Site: brandenburg
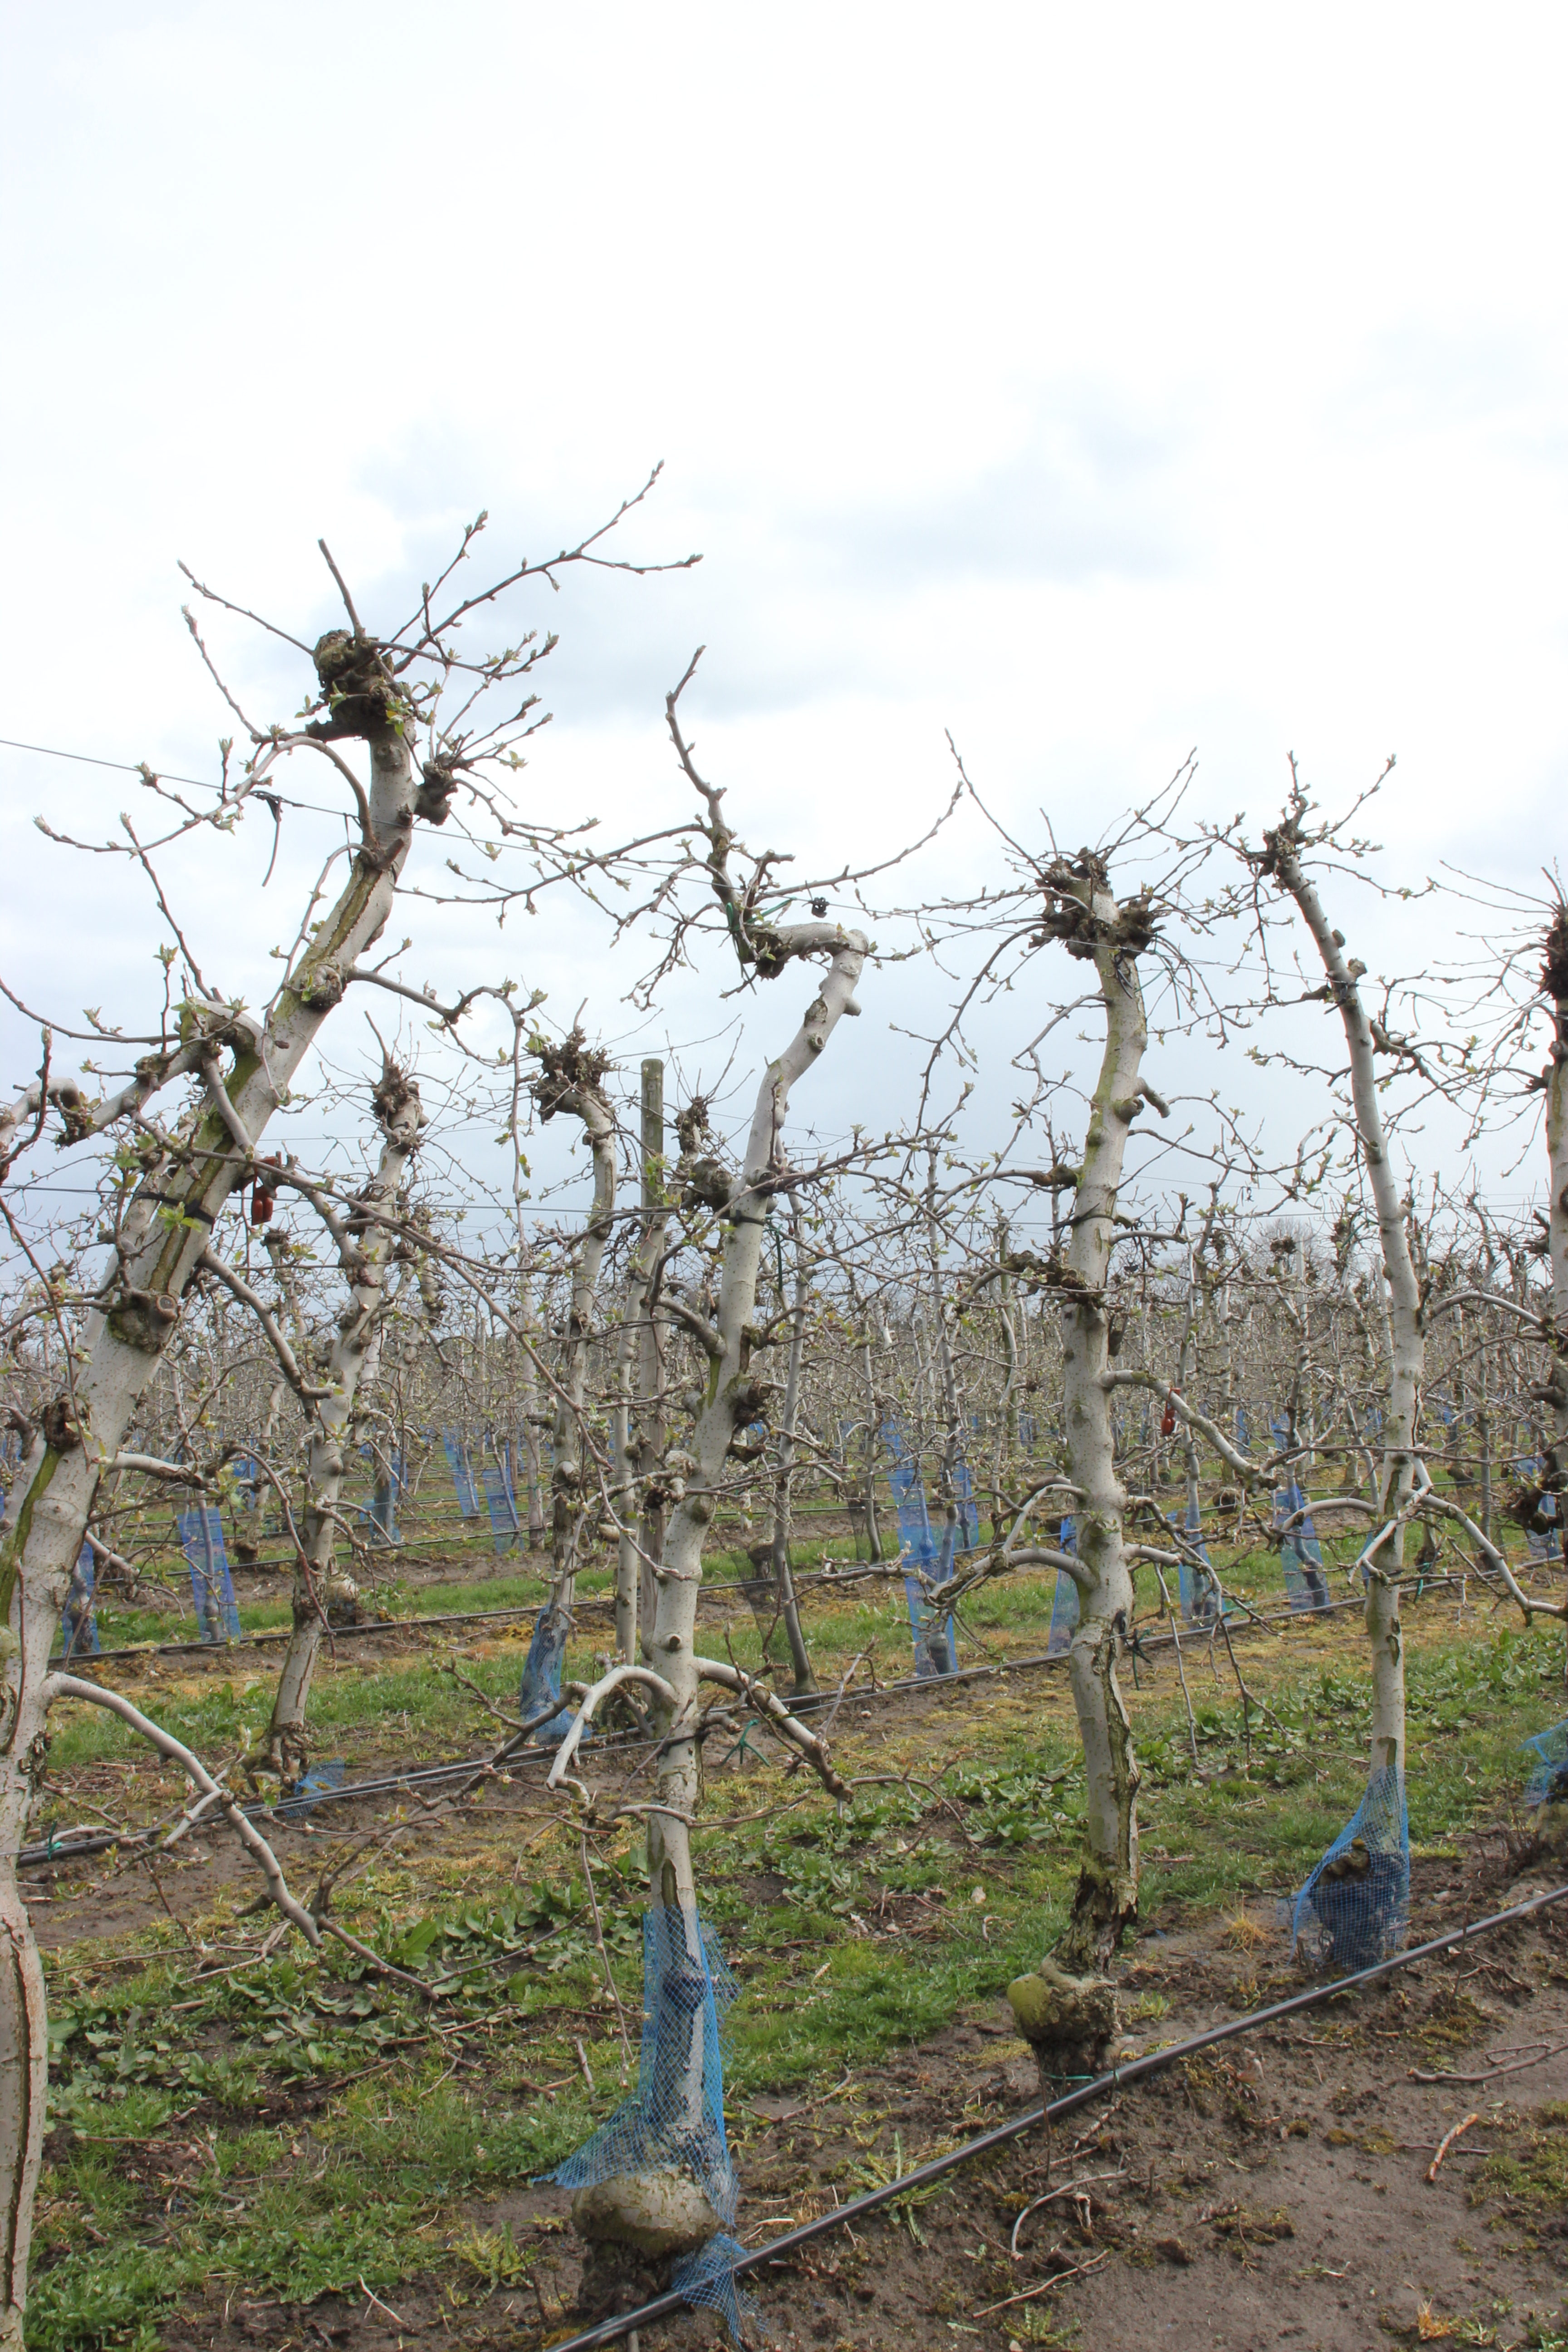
Growth stage (BBCH 55): Inflorescence emergence